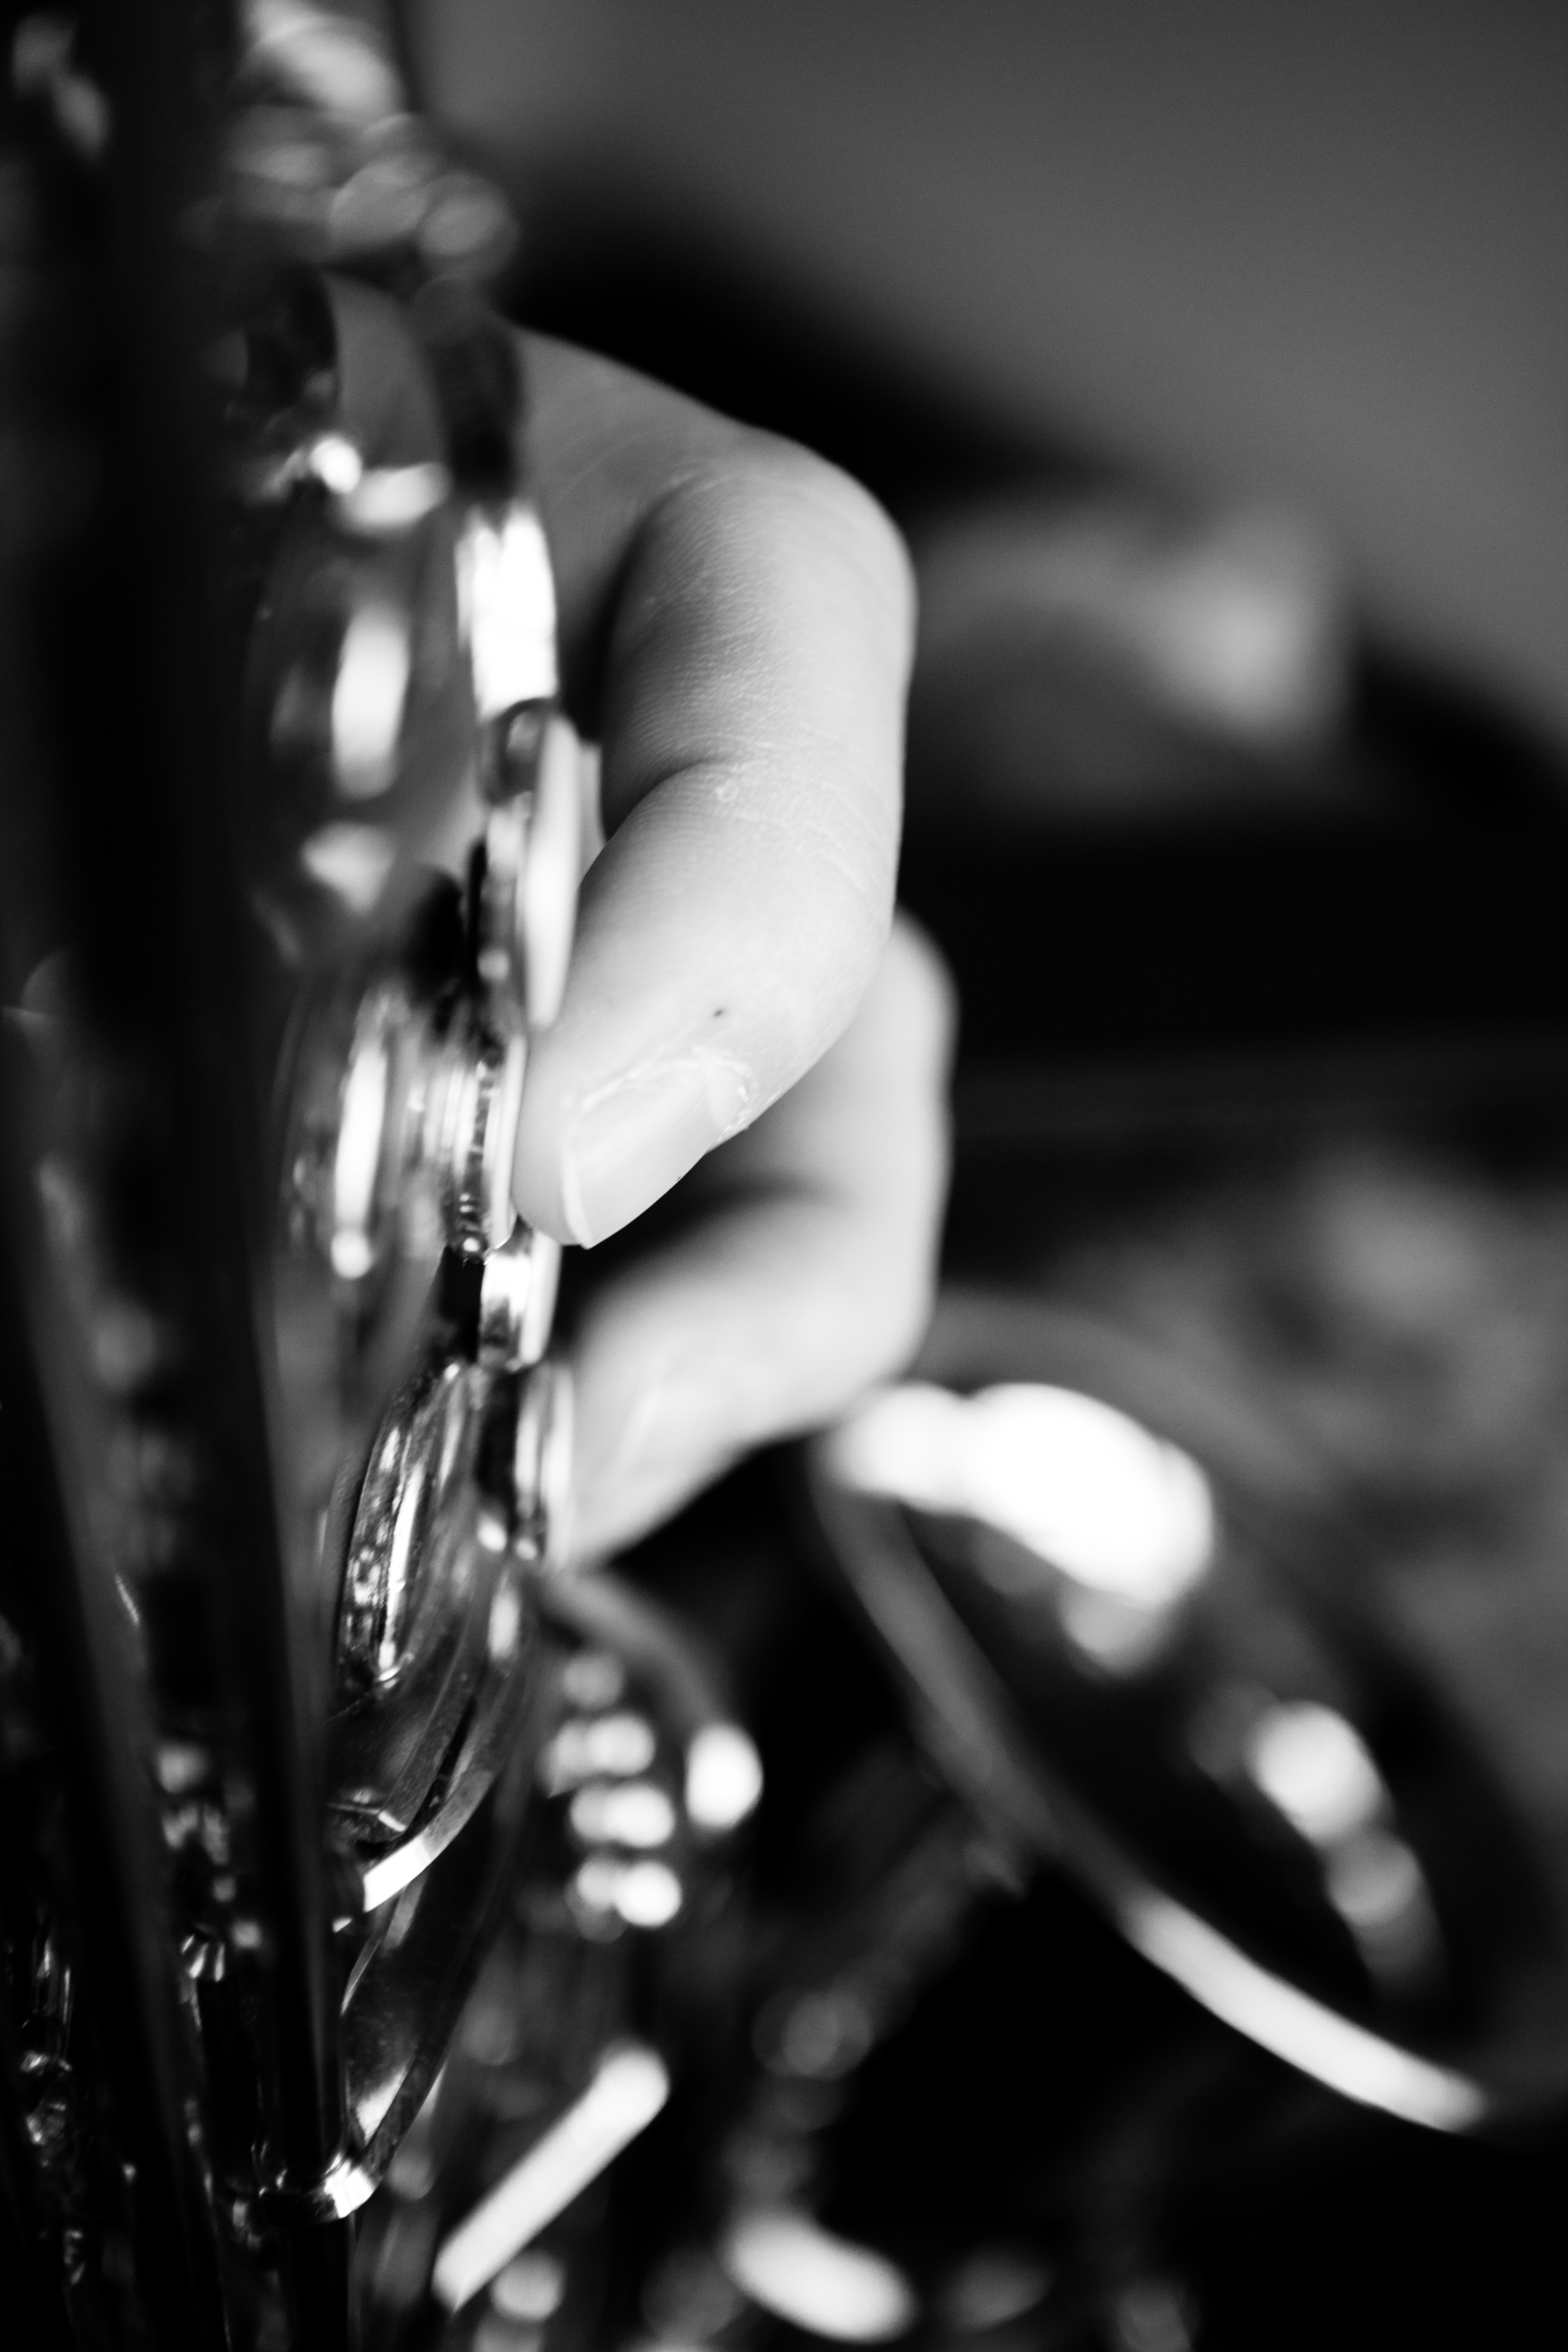
hand, music, light, black and white, white, photography, guitar, instrument, canon, darkness, black, monochrome, closeup, player, close up, bw, eosm, saxophone, photograph, macro photography, monochrome photography, film noir